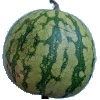
Label: Watermelon 1